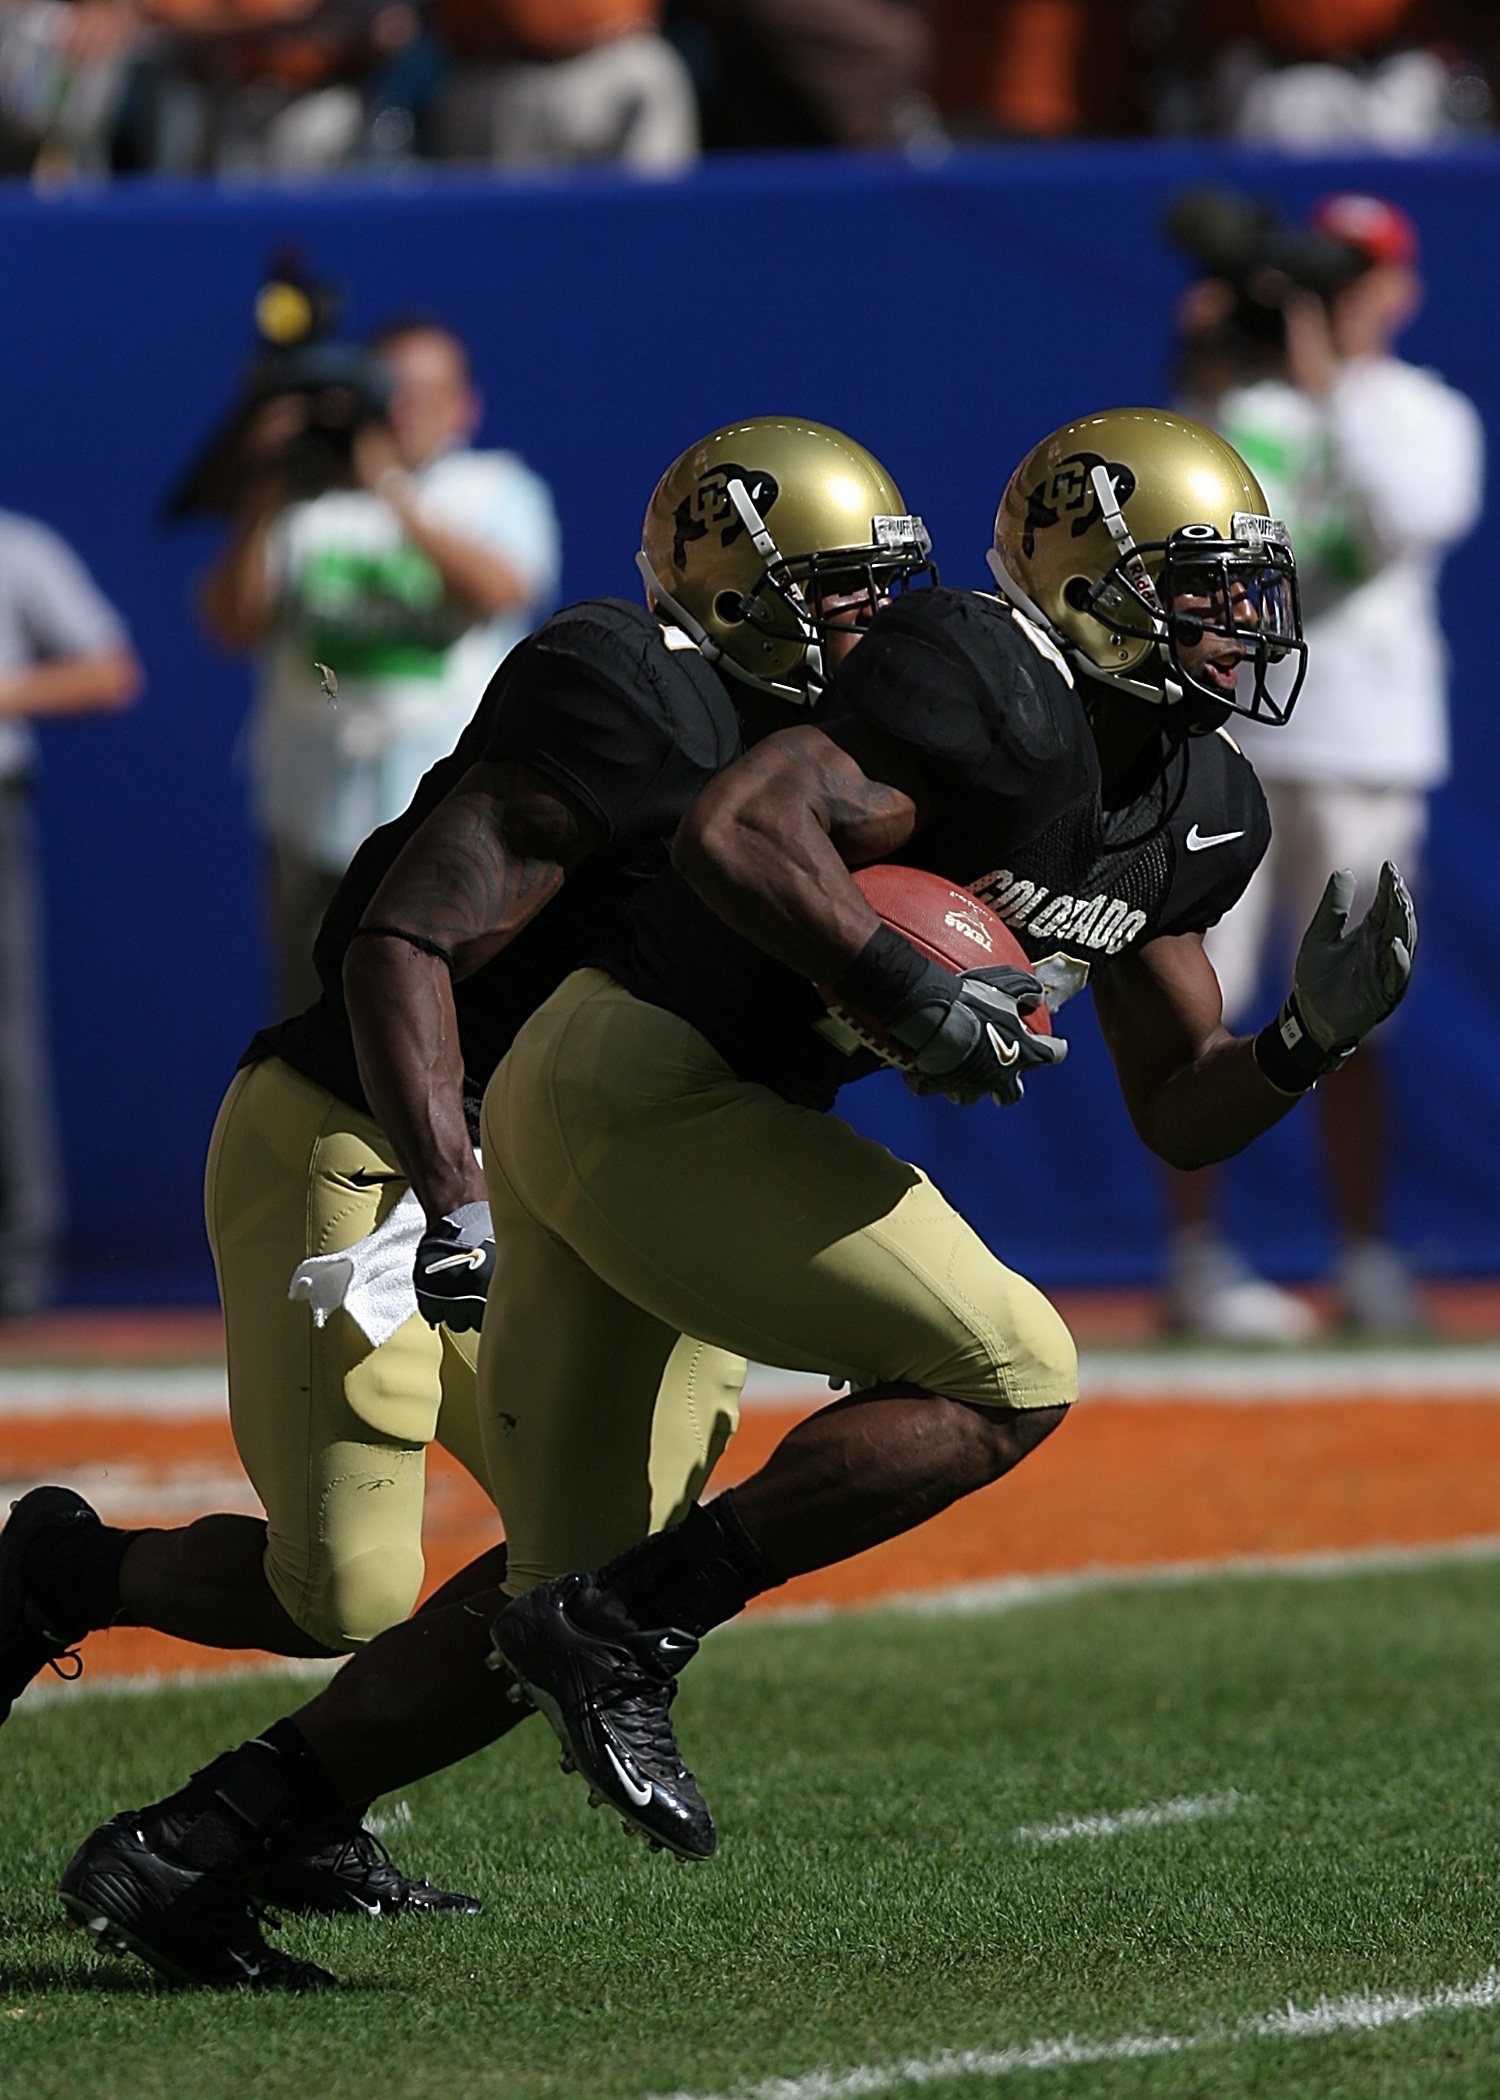
sport, game, running, run, male, action, soccer, football, stadium, player, competition, power, american, american football, sports, helmet, university, ball, uniform, championship, college, athlete, receiver, tackle, kick return, gridiron, running back, halfback, team sport, canadian football, baseball positions, gridiron football